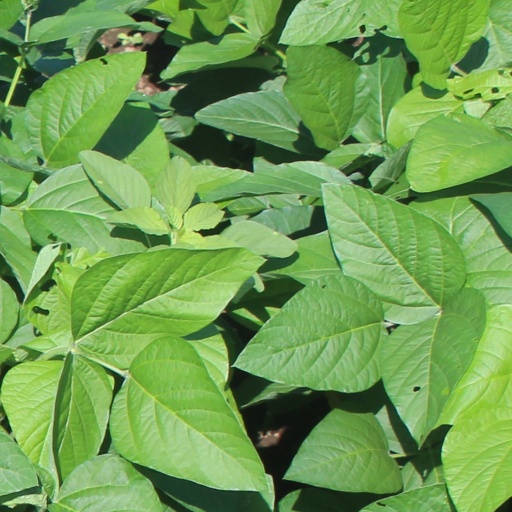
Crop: soybean